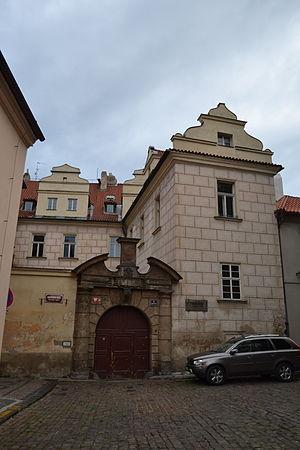
Le Palais Metych de Čečov est un monument situé place du Grand Prieur dans le quartier de Malá Strana à Prague.